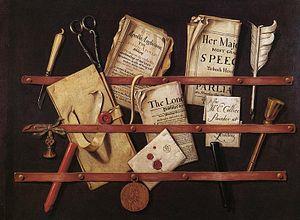
Edwaert Collier est un peintre néerlandais du siècle d'or. Actif aux Pays-Bas et en Angleterre, il est connu pour ses natures mortes, ses vanités et ses peintures en trompe-l'œil.
Le trompe-l'œil est un genre pictural destiné à jouer sur la confusion de la perception du spectateur qui, sachant qu'il est devant un tableau, une surface plane peinte, est malgré tout, trompé sur les moyens d'obtenir cette illusion.